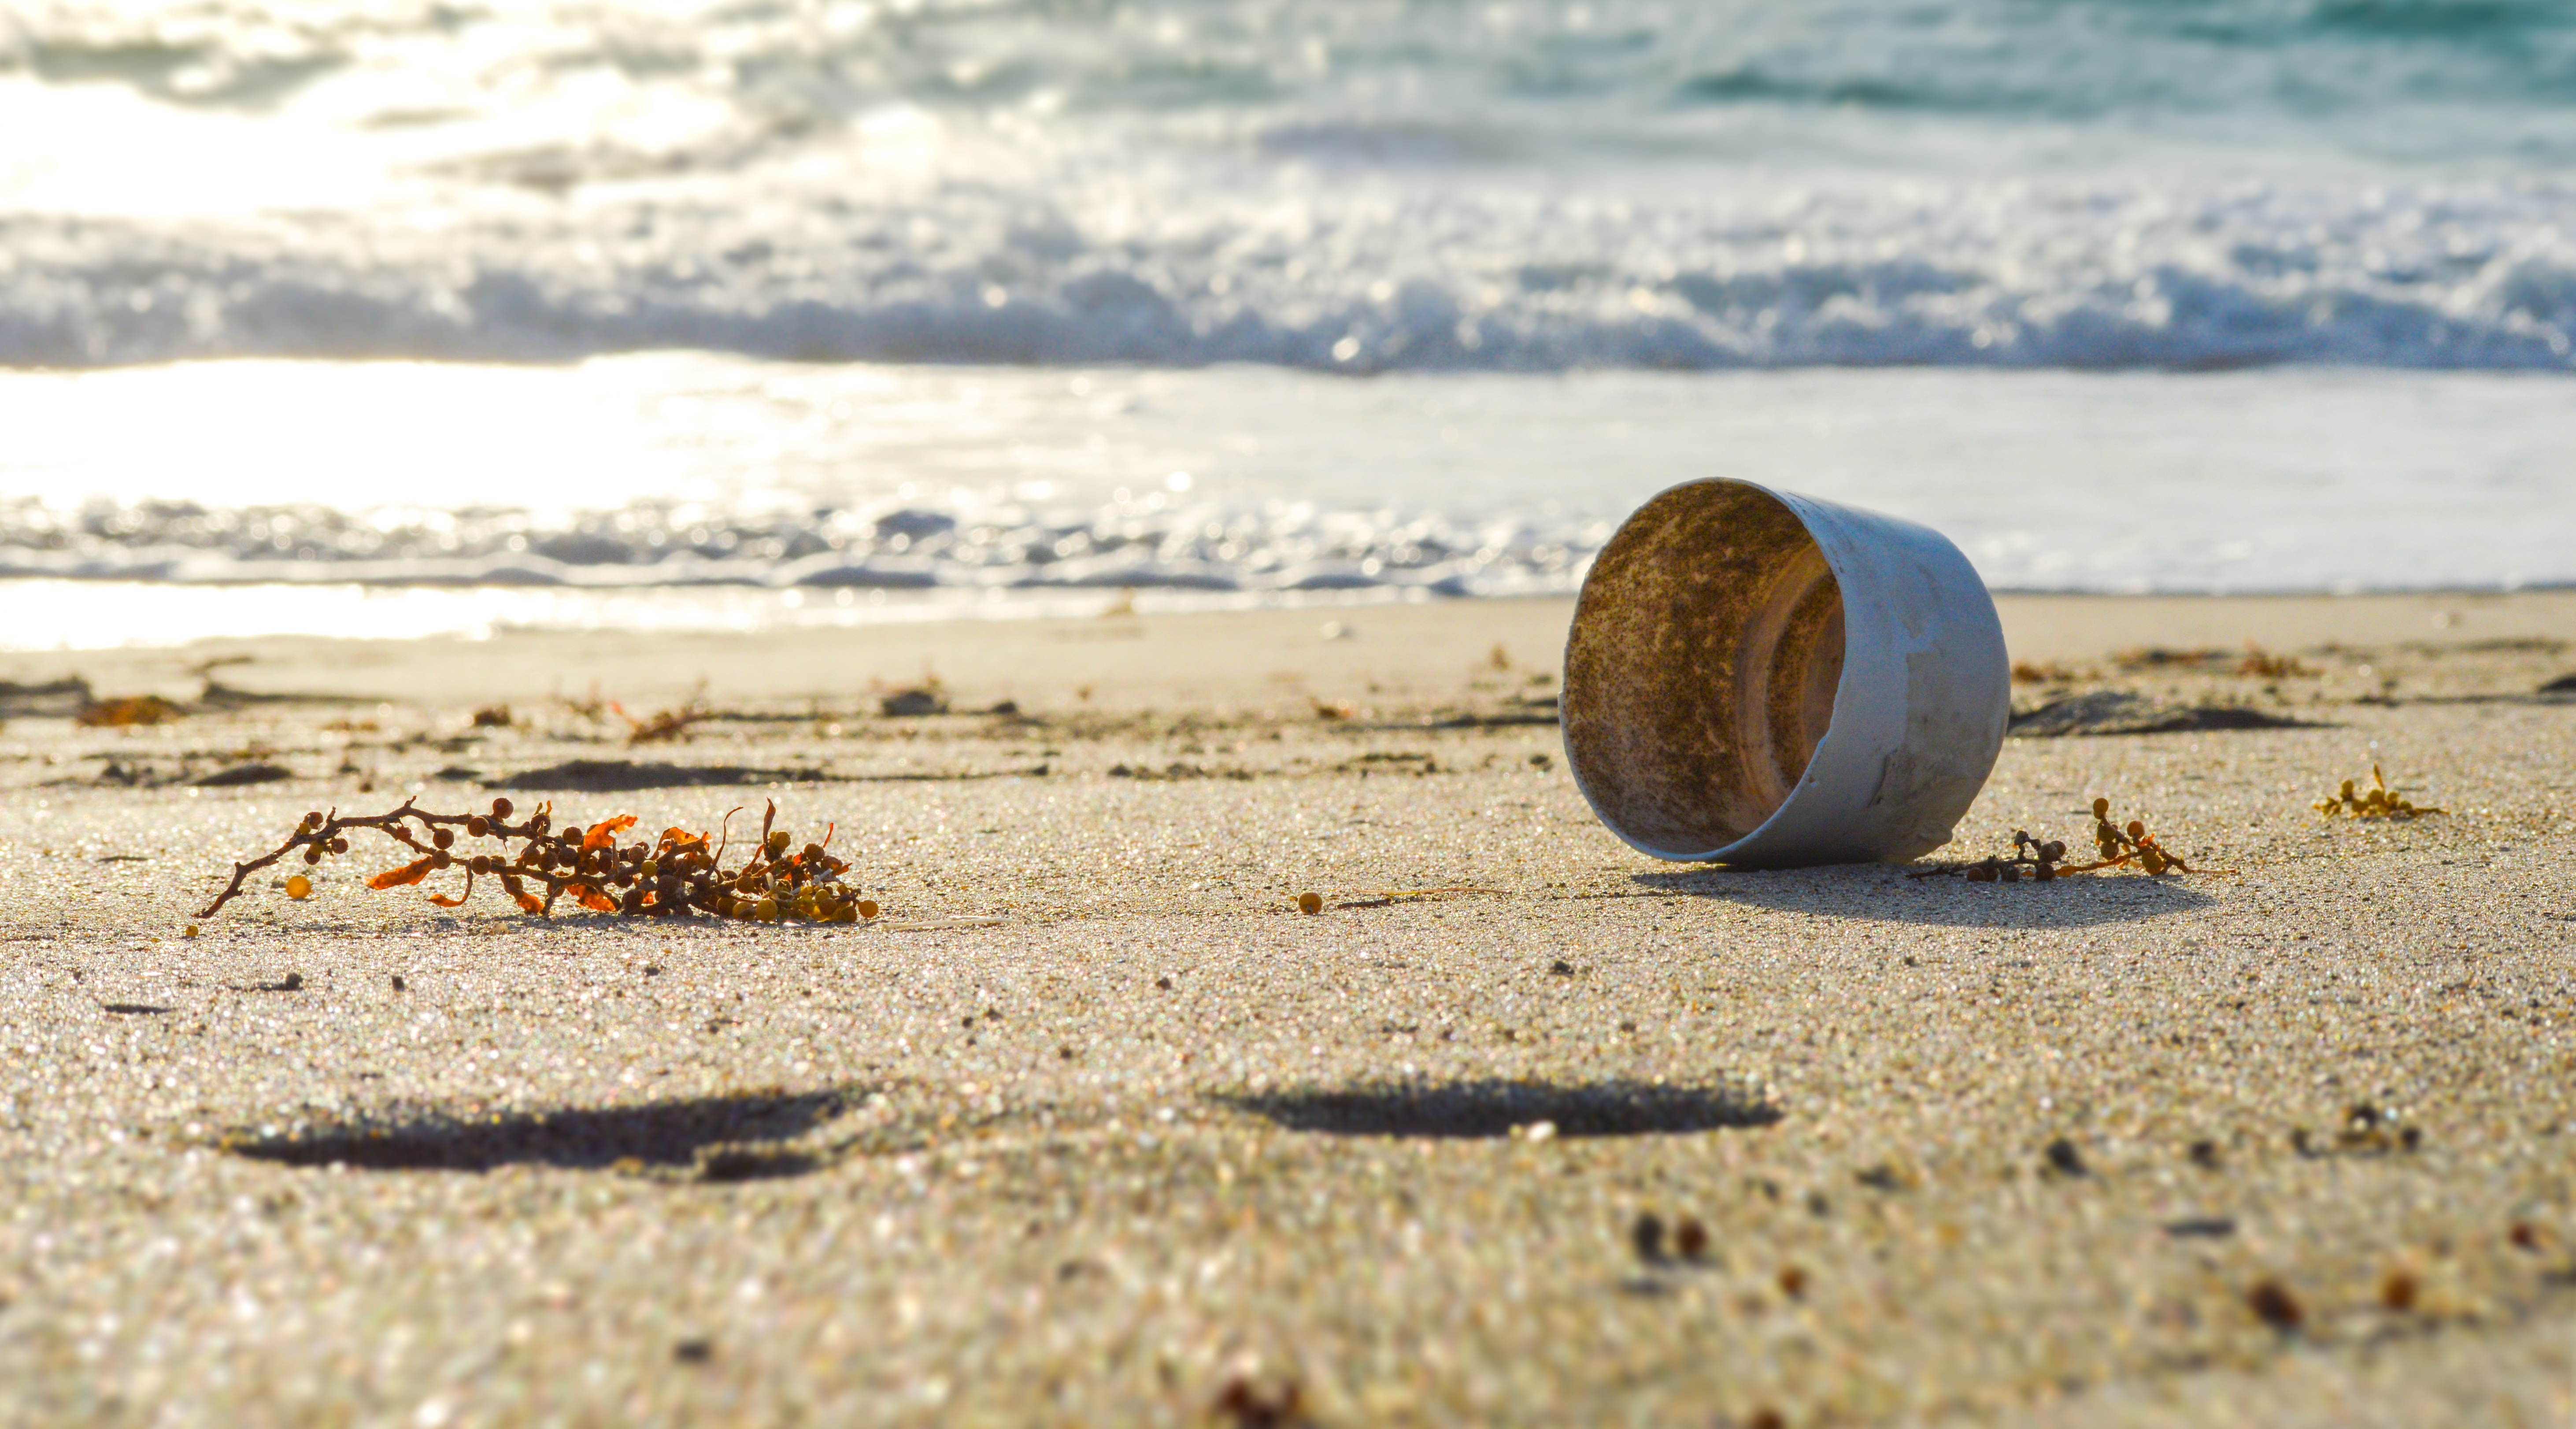
beach, sea, coast, sand, rock, wood, shore, environment, green, soil, empty, seashore, material, invertebrate, habitat, natural environment